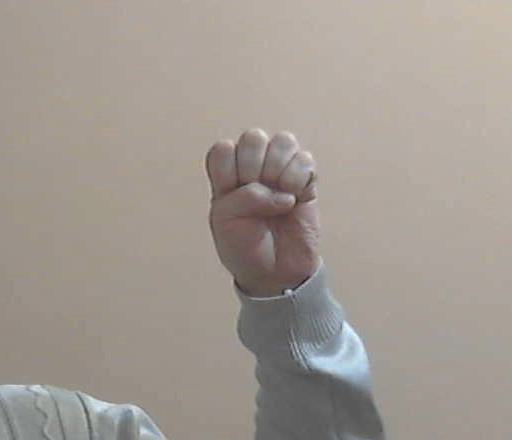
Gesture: fist